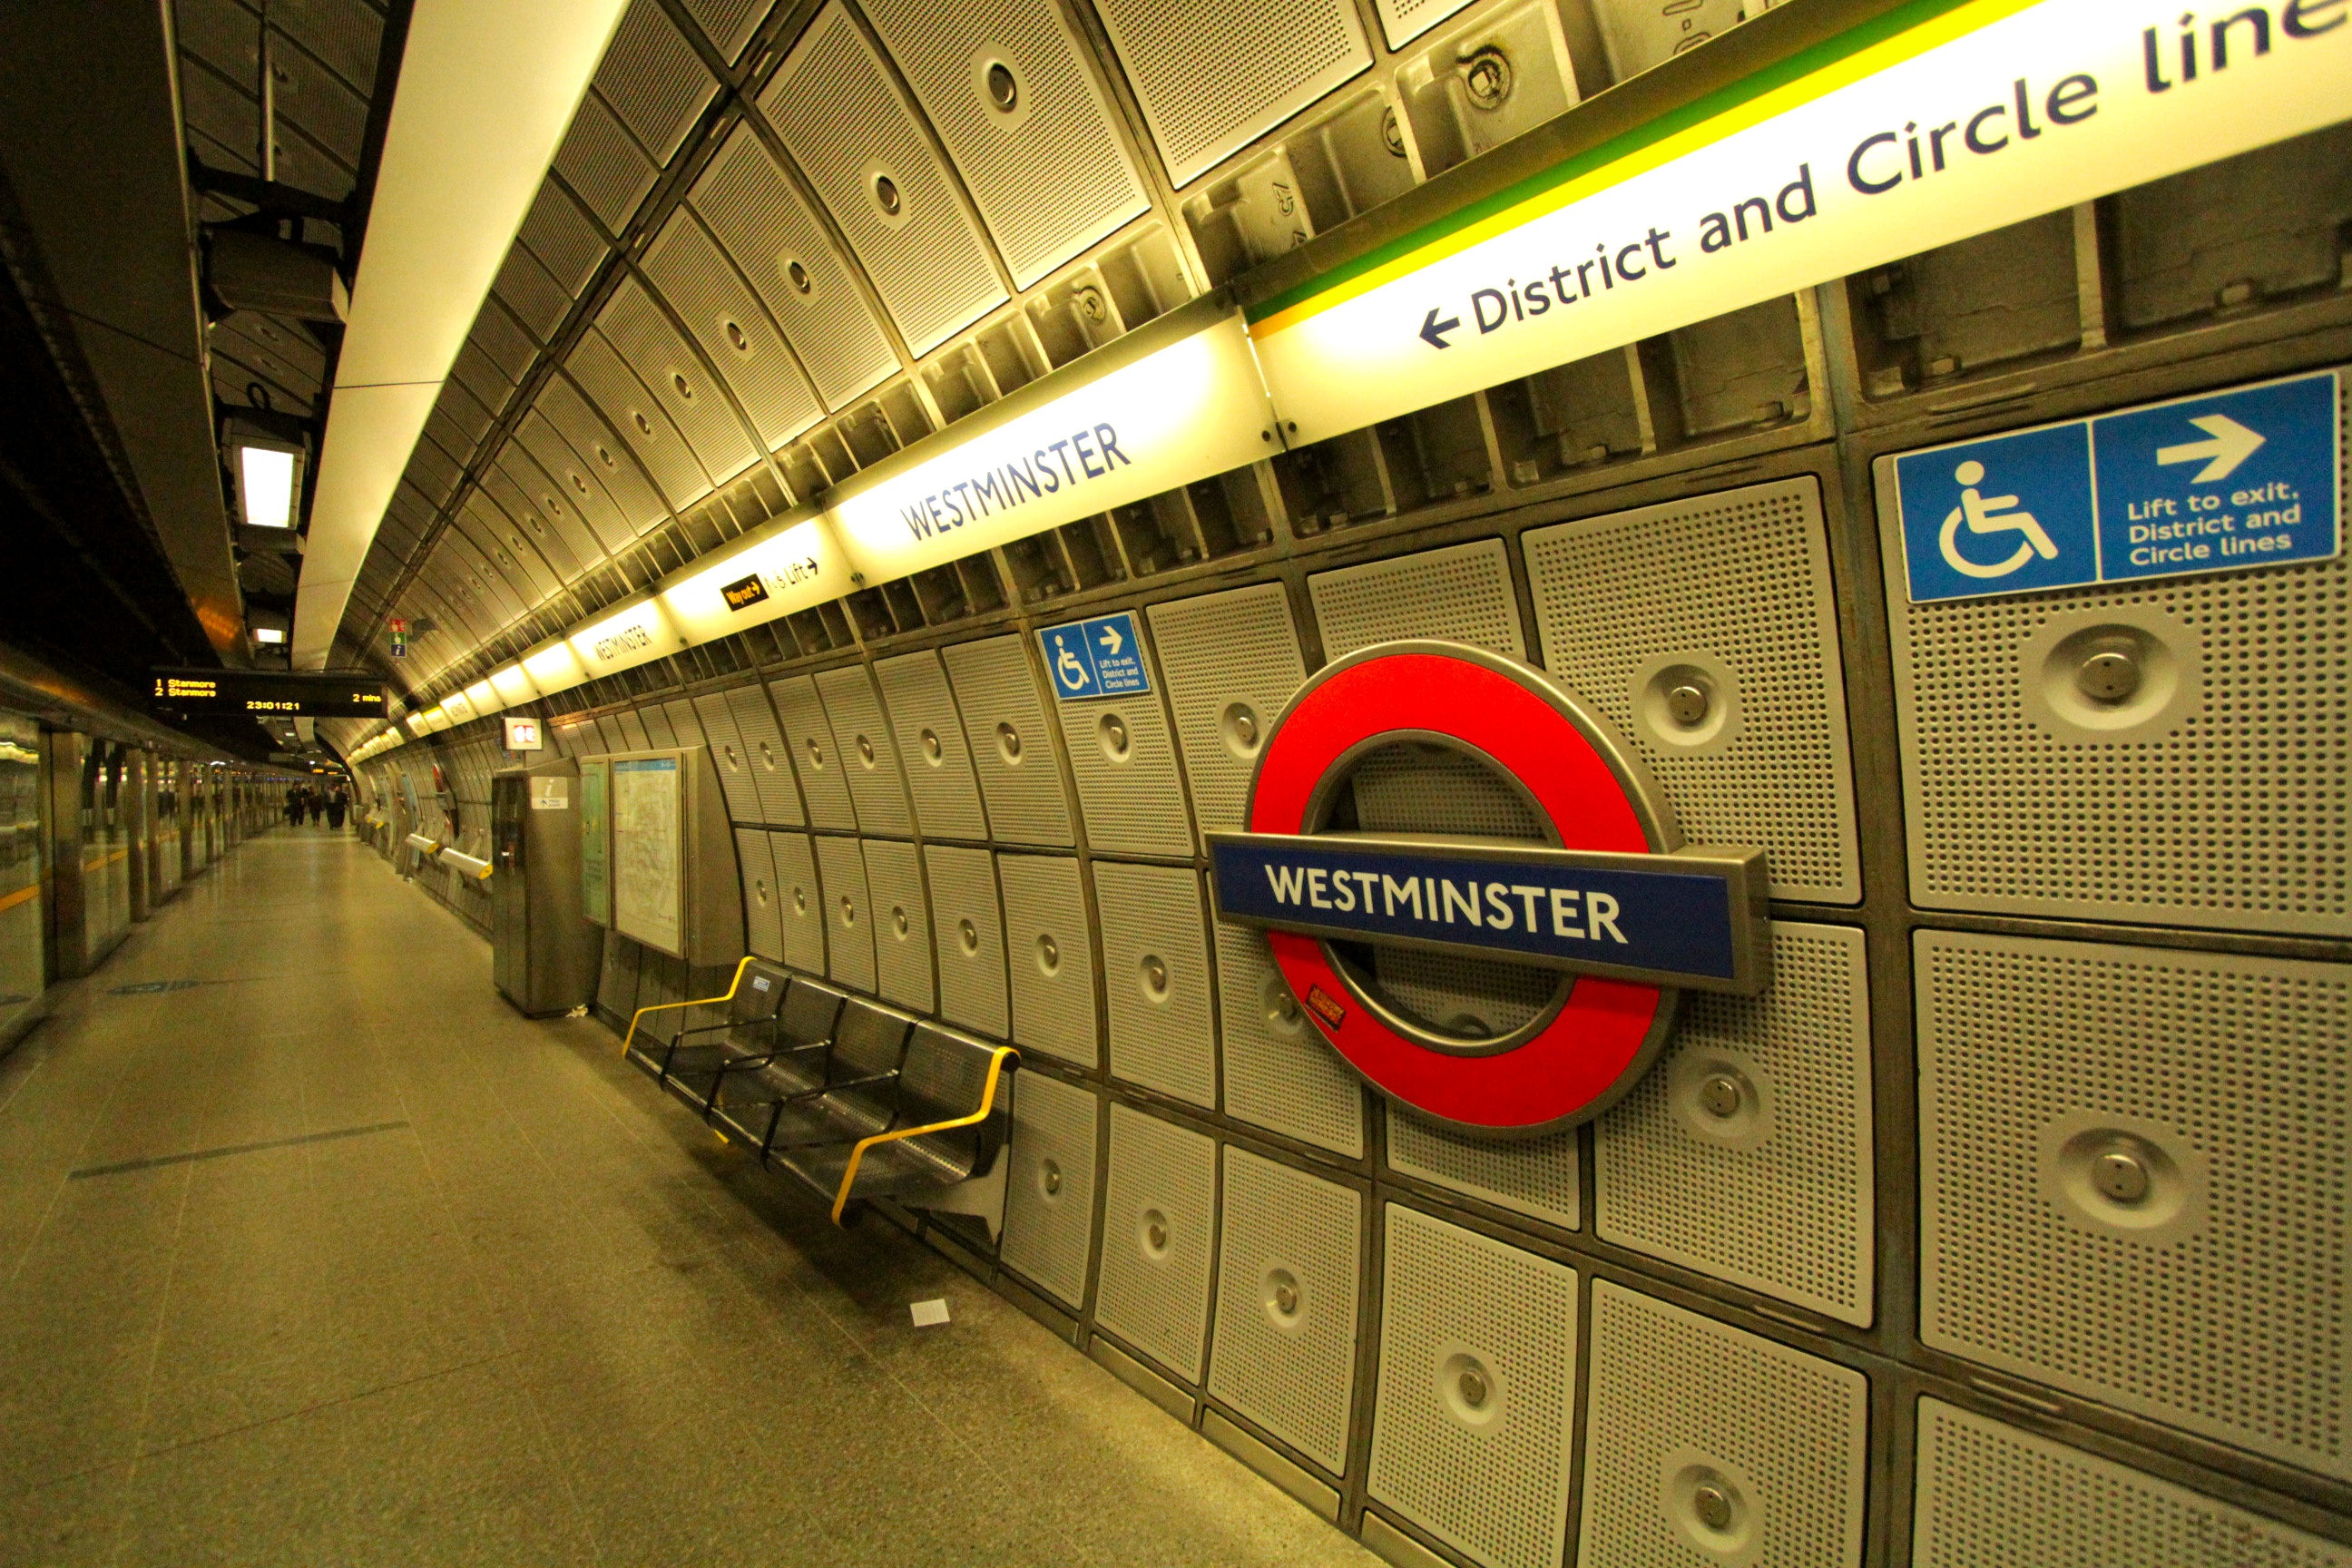
tube, city, train, metro, underground, transport, united states of america, station, public transport, metro station, london, infrastructure, westminster, rapid transit